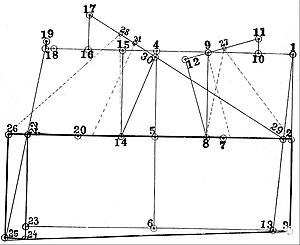
Une camisole est un sous-vêtement court ou long, avec ou sans manches, qui se portait par-dessus la chemise, sous-vêtement placé au plus près du corps. On appelait aussi historiquement ce vêtement chemisole ou chamisole.